St Peter's Collegiate Church

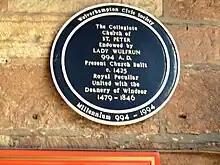
A Wolverhampton Civic Society blue plaque in the south porch summarises the history of the church.

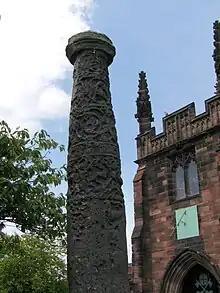
Shaft of Anglo-Saxon cross, attributed to the 9th century, to the south of the church. Although often said to belong to an early Mercian monastery on the site, there is no evidence of such a building. The cross is as likely to have been a preaching cross from the period before the church existed.

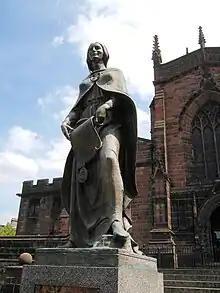
Statue of Wulfrun bearing her charter, on the church steps, by Charles Wheeler

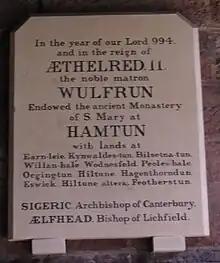
Tablet commemorating Wulfrun's bequest in the south porch

St Peter's is an Anglo-Saxon foundation. The history of St Peter's was dominated for centuries by its collegiate status, from the 12th century constituted as a dean and prebendaries, and by its royal connections, which were crystallised in the form of the Royal Peculiar in 1480. Although a source of pride and prosperity to both town and church, this institutional framework, hard-won and doggedly defended, made the church subject to the whims of the monarch or governing elite and unresponsive to the needs of its people. Characterised by absenteeism and corruption through most of its history, the college was involved in constant political and legal strife, and it was dissolved and restored a total of three times, before a fourth and final dissolution in 1846-8 cleared the way for St Peter's to become an active urban parish church and the focus of civic pride.